Chan Chor Min Tong

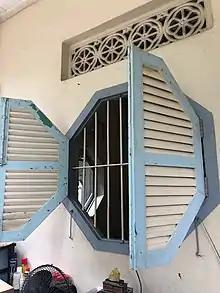
Wide usage of octagonal windows to represent the "bagua" in Taoism and provide ventilation

The building at Jalan Kemaman is a one-story L-shaped house. It features a garden in the front containing plants that are commonly used for tropical remedies. It houses the shrine to Guanyin in the side wing, while the main shrine to the hall sits at the back. According to the elderly visitors, the roof used to be made of attap while the path was made of mud. The site has recently undergone renovations, with the roof replaced by a pitched roof and the paths paved with concrete.